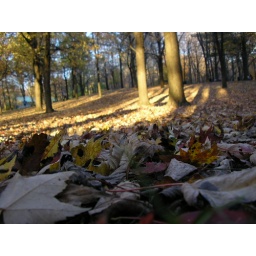
This a picture of some tree leaves on the ground , great colores in the lac des Castors .Mont-Royal,Canada,Montreal